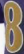
Number: 8